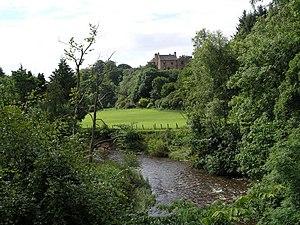
Cette liste recense les principaux châteaux du council area du Dumfries and Galloway en Écosse.